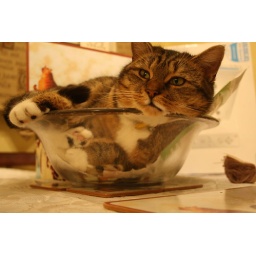
Sleeping in the fruit bowl :)